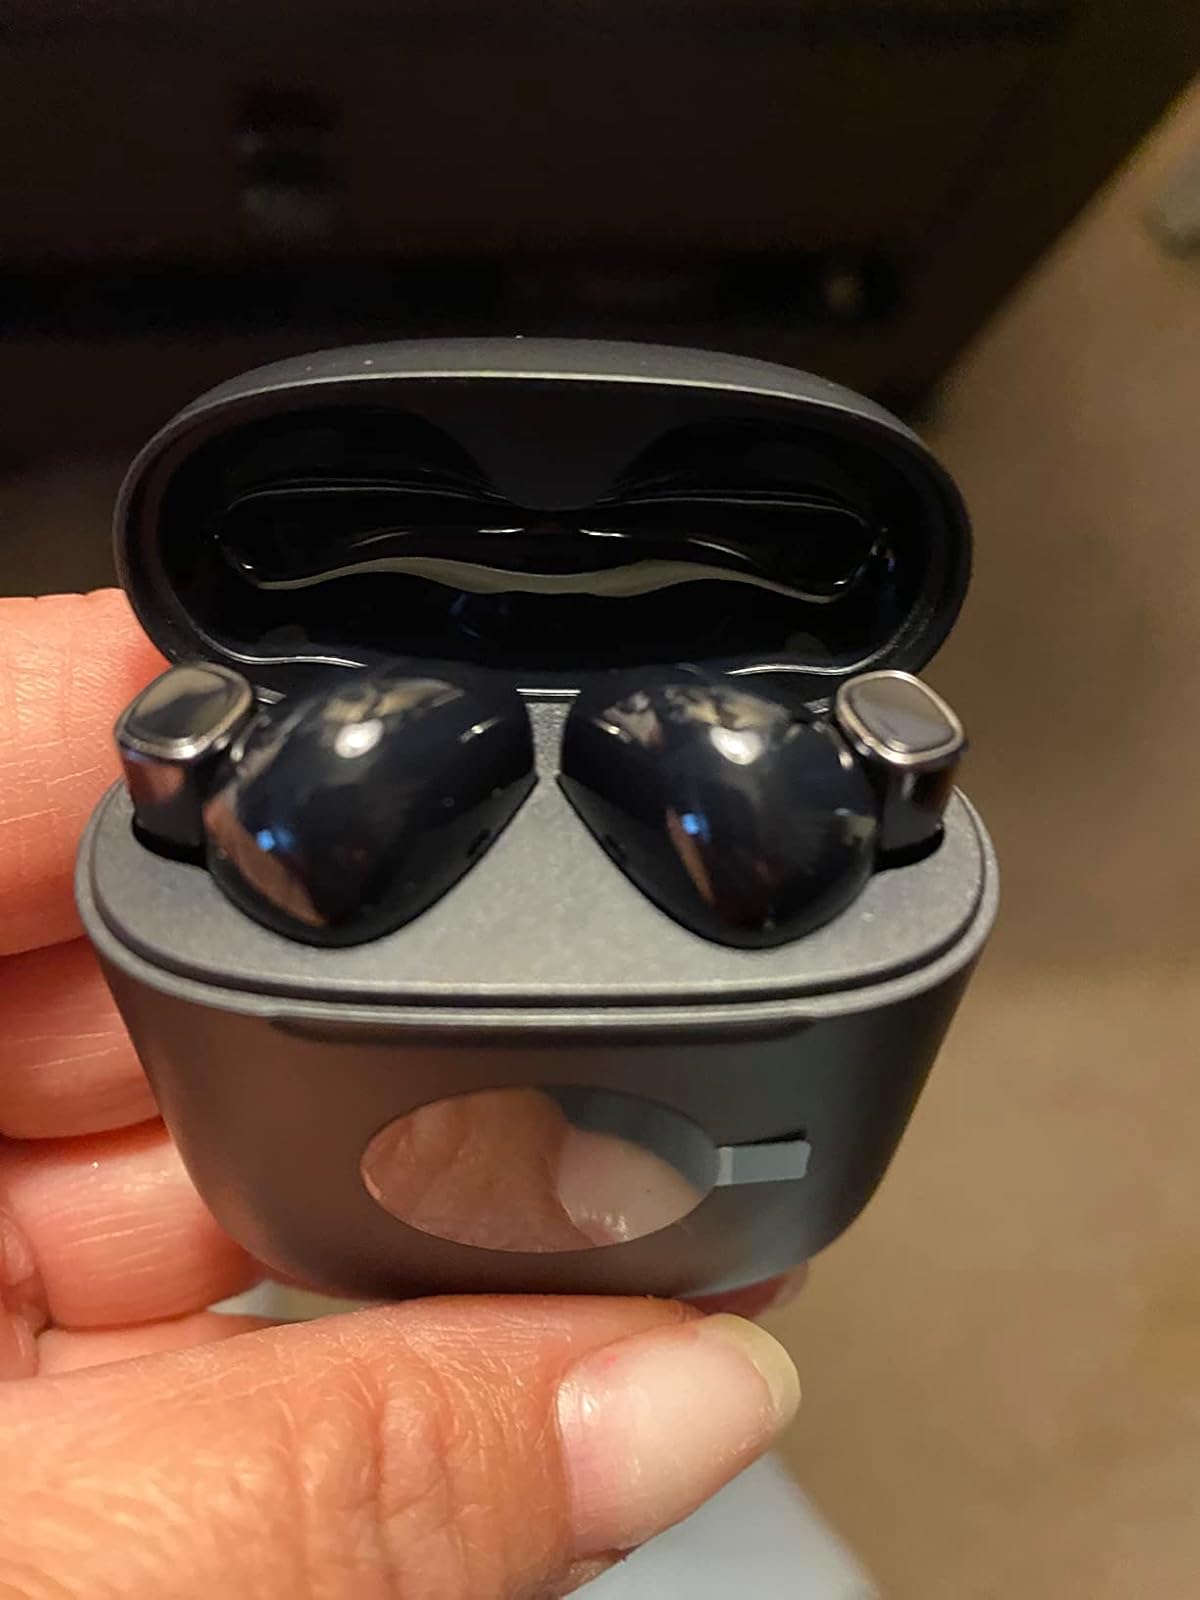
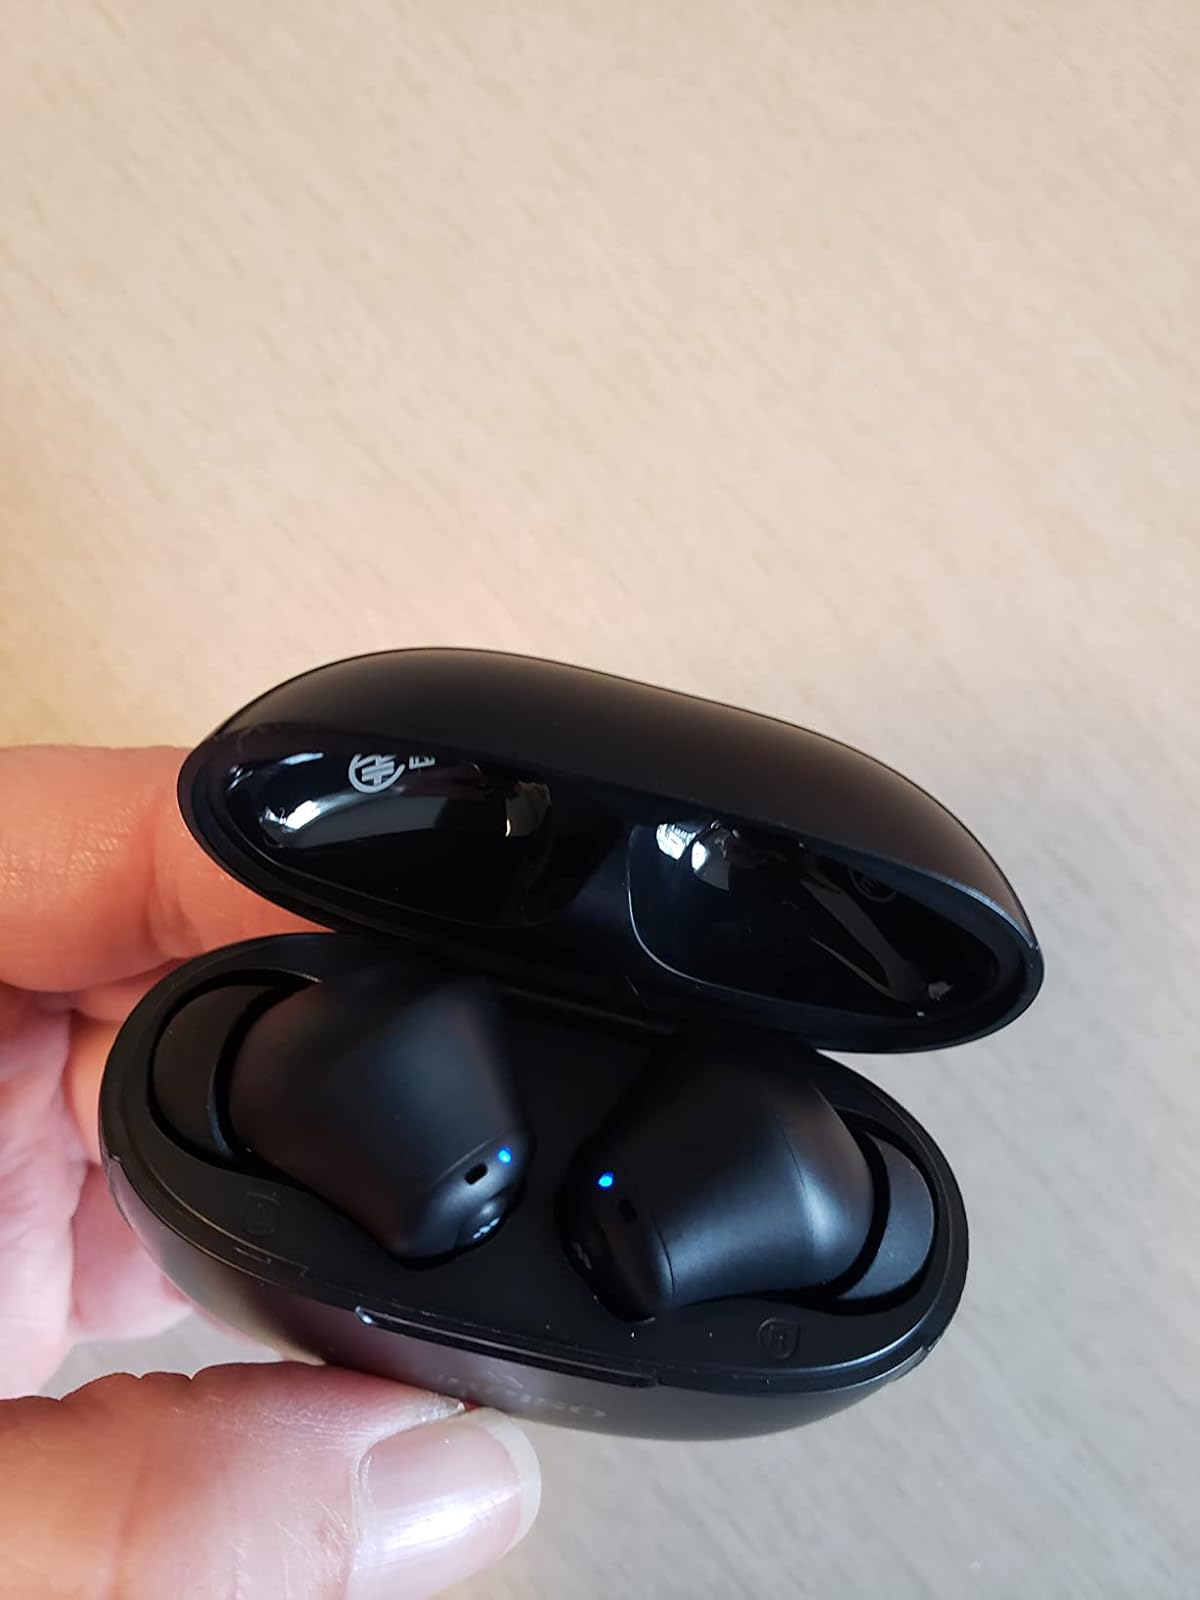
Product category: earbuds
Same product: no